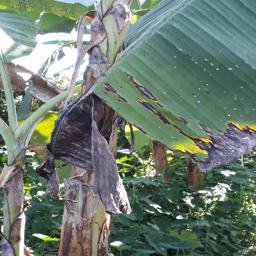
Label: BLACK SIGATOKA